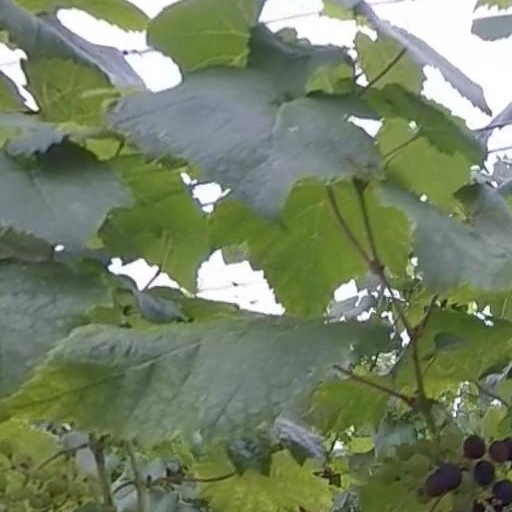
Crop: grape